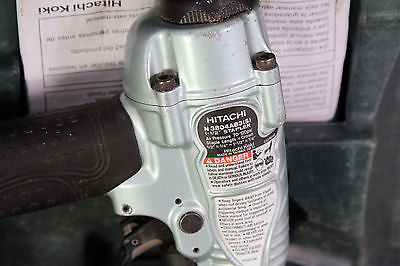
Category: stapler